Horse

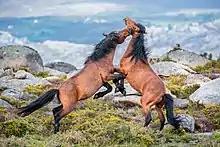
Horses fighting as part of herd dominance behaviour

The horses' senses are based on their status as prey animals, where they must be aware of their surroundings at all times. The equine eye is one of the largest of any land mammal. Horses are lateral-eyed, meaning that their eyes are positioned on the sides of their heads. This means that horses have a range of vision of more than 350°, with approximately 65° of this being binocular vision and the remaining 285° monocular vision. Horses have excellent day and night vision, but they have two-color, or dichromatic vision; their color vision is somewhat like red-green color blindness in humans, where certain colors, especially red and related colors, appear as a shade of green.